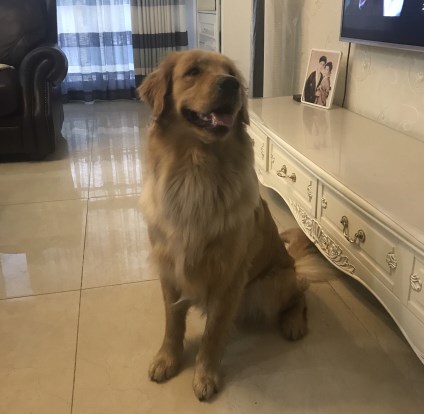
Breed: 5355-n000126-golden_retriever